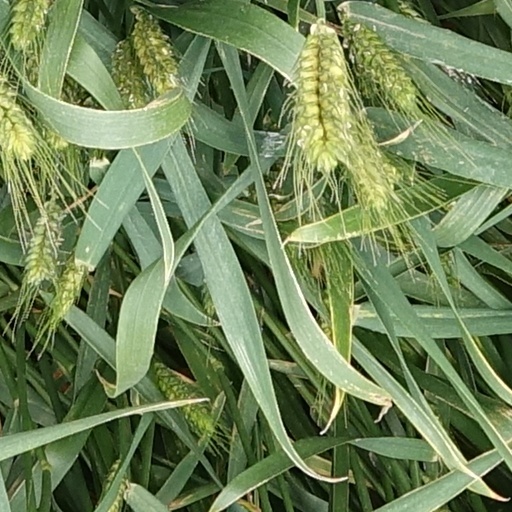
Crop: wheat